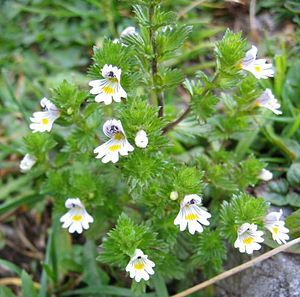
Øjentrøst
Kalk-Øjentrøst (Euphrasia rostkoviana)